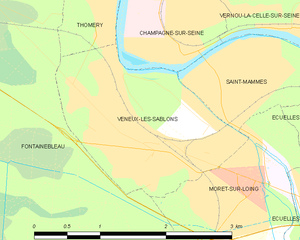
Carte des communes françaises Veneux-les-Sablons